List of Downton Abbey characters

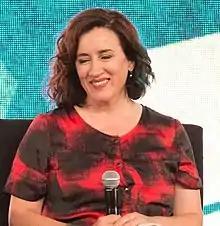
Maria Doyle Kennedy plays Vera Bates

Lavinia Catherine Swire (played by Zoe Boyle) (1895–1919) is the sweetheart and fiancée of Matthew Crawley. She is the daughter of London solicitor Reggie Swire, to whom she has been very close ever since her mother's death during her early childhood. In 1912, she brings private papers of her uncle Jonathan Swire, a Liberal minister, to Sir Richard Carlisle since Sir Richard plans to financially ruin her father. The papers Lavinia stole inadvertently helped create the Marconi scandal. She first meets Matthew when he is back in England on leave from the Army and they later become engaged. When Matthew returns from the First World War injured she refuses to leave him despite being told that he will never walk again and is impotent. Lavinia dies at Downton of Spanish influenza after Matthew regains use of his legs and shortly before their wedding. Just before her death she confesses to Matthew that she had seen the kiss between him and Mary and tells him that her death is the best for all of them. Her father dies shortly after and Matthew honours his deathbed wish for his ashes to be placed in Lavinia's grave. Matthew is left a considerable sum by Mr Swire, and Matthew is initially consumed with guilt and refuses to accept it. Matthew eventually relents and uses the money to save Downton Abbey from bankruptcy following Lord Grantham's having lost his wife's fortune through bad investments.